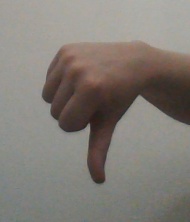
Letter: waw